F. Ray Comstock

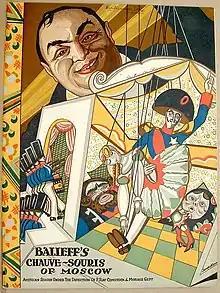
Nikita Balieff's La Chauve-Souris; American season Program Cover (1922)

"Leave It to Jane", co-produced with William Elliot, opened at the Longacre Theatre on 28 August 1917 and ran for 167 performances.